Lantian Man

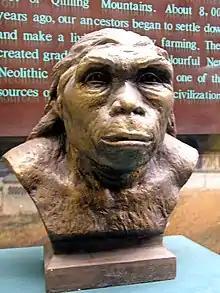
Reconstruction of Lantian Man

An and Ho's dates became widely used, but in 2015, Chinese palaeoanthropologist Zhu-Yu Zhu and colleagues noticed a discontinuity in the stratigraphy, which put the Chenchiawo mandible in Palaeosol Unit 6, and the Gongwangling skull all the way down in Palaeosol Unit 23. This makes them 1.65–1.59 million and 710–684 thousand years old. Lantian Man is then roughly contemporaneous with the earliest humans to leave Africa: the 1.75 million year old Dmanisi humans ("H. e. georgicus"), the 1.6–1.5 million year old Sangiran humans ("H. e. erectus"), and the 1.7–1.4 million year old Yuanmou Man ("H. e. yuanmouensis"). In 2018, Zhu reported 2.1 million year old stone tools at the Shangchen site in Lantian. Such early dates indicate "H. erectus" rapidly dispersed across the Old World once out of Africa. In 2011, Indonesian palaeoanthropologist Yahdi Zaim and colleagues suggested the open habitats of China and Southeast Asia were colonised by two distinct waves of "H. erectus" based on dental anatomy, separated by a rainforest belt south of the Qinling Mountains.